Gamma spectroscopy

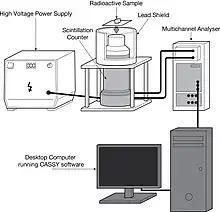
Laboratory equipment for determination of γ-radiation spectrum with a scintillation counter. The output from the scintillation counter goes to a Multichannel Analyzer which processes and formats the data.

The main components of a gamma spectrometer are the energy-sensitive radiation detector and the electronic devices that analyse the detector output signals, such as a pulse sorter (i.e., multichannel analyzer). Additional components may include signal amplifiers, rate meters, peak position stabilizers, and data handling devices.